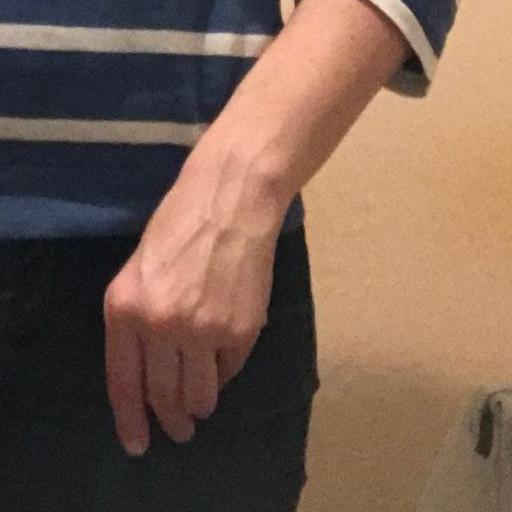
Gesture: no_gesture